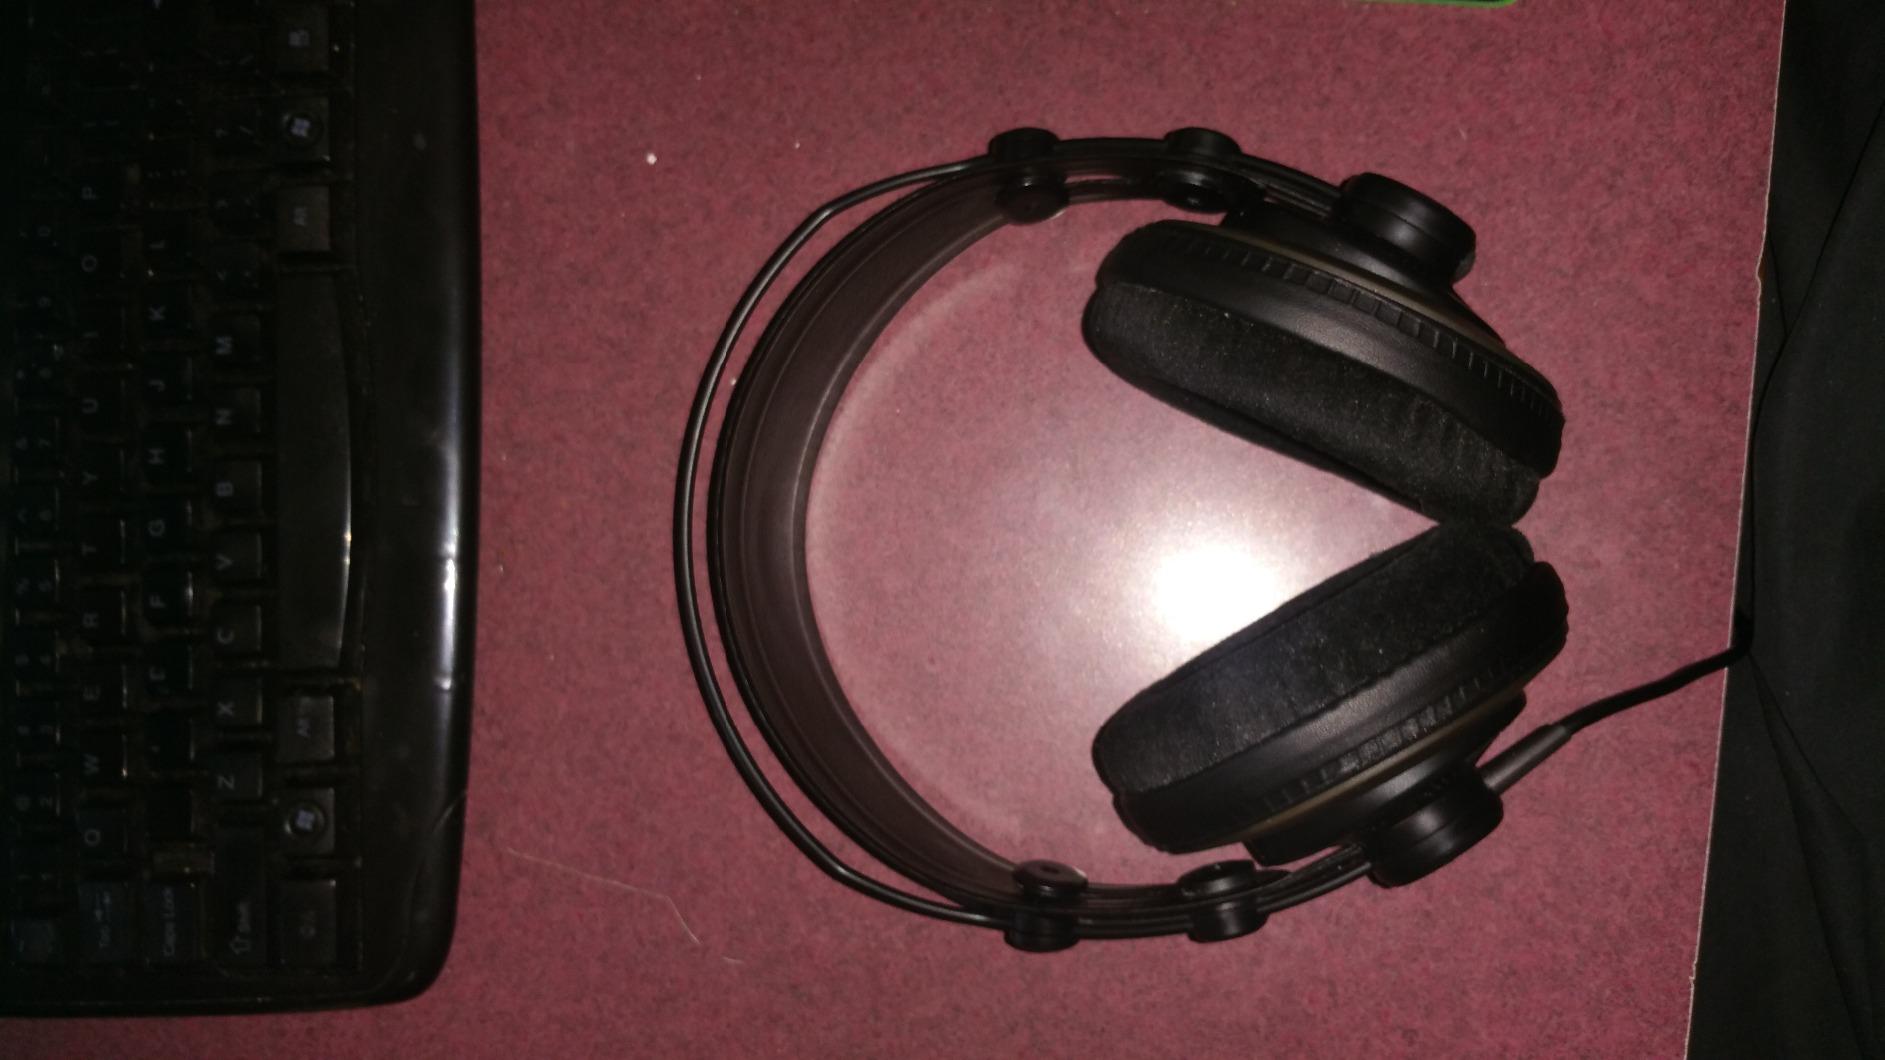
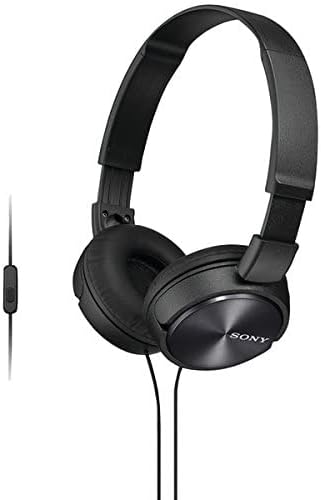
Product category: headphones
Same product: no